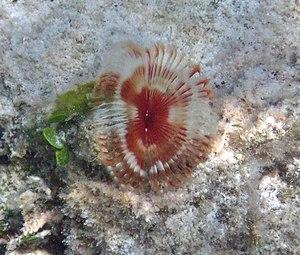
Anamobaea orstedii est une espèce de vers marins polychètes de la famille des Sabellidae.